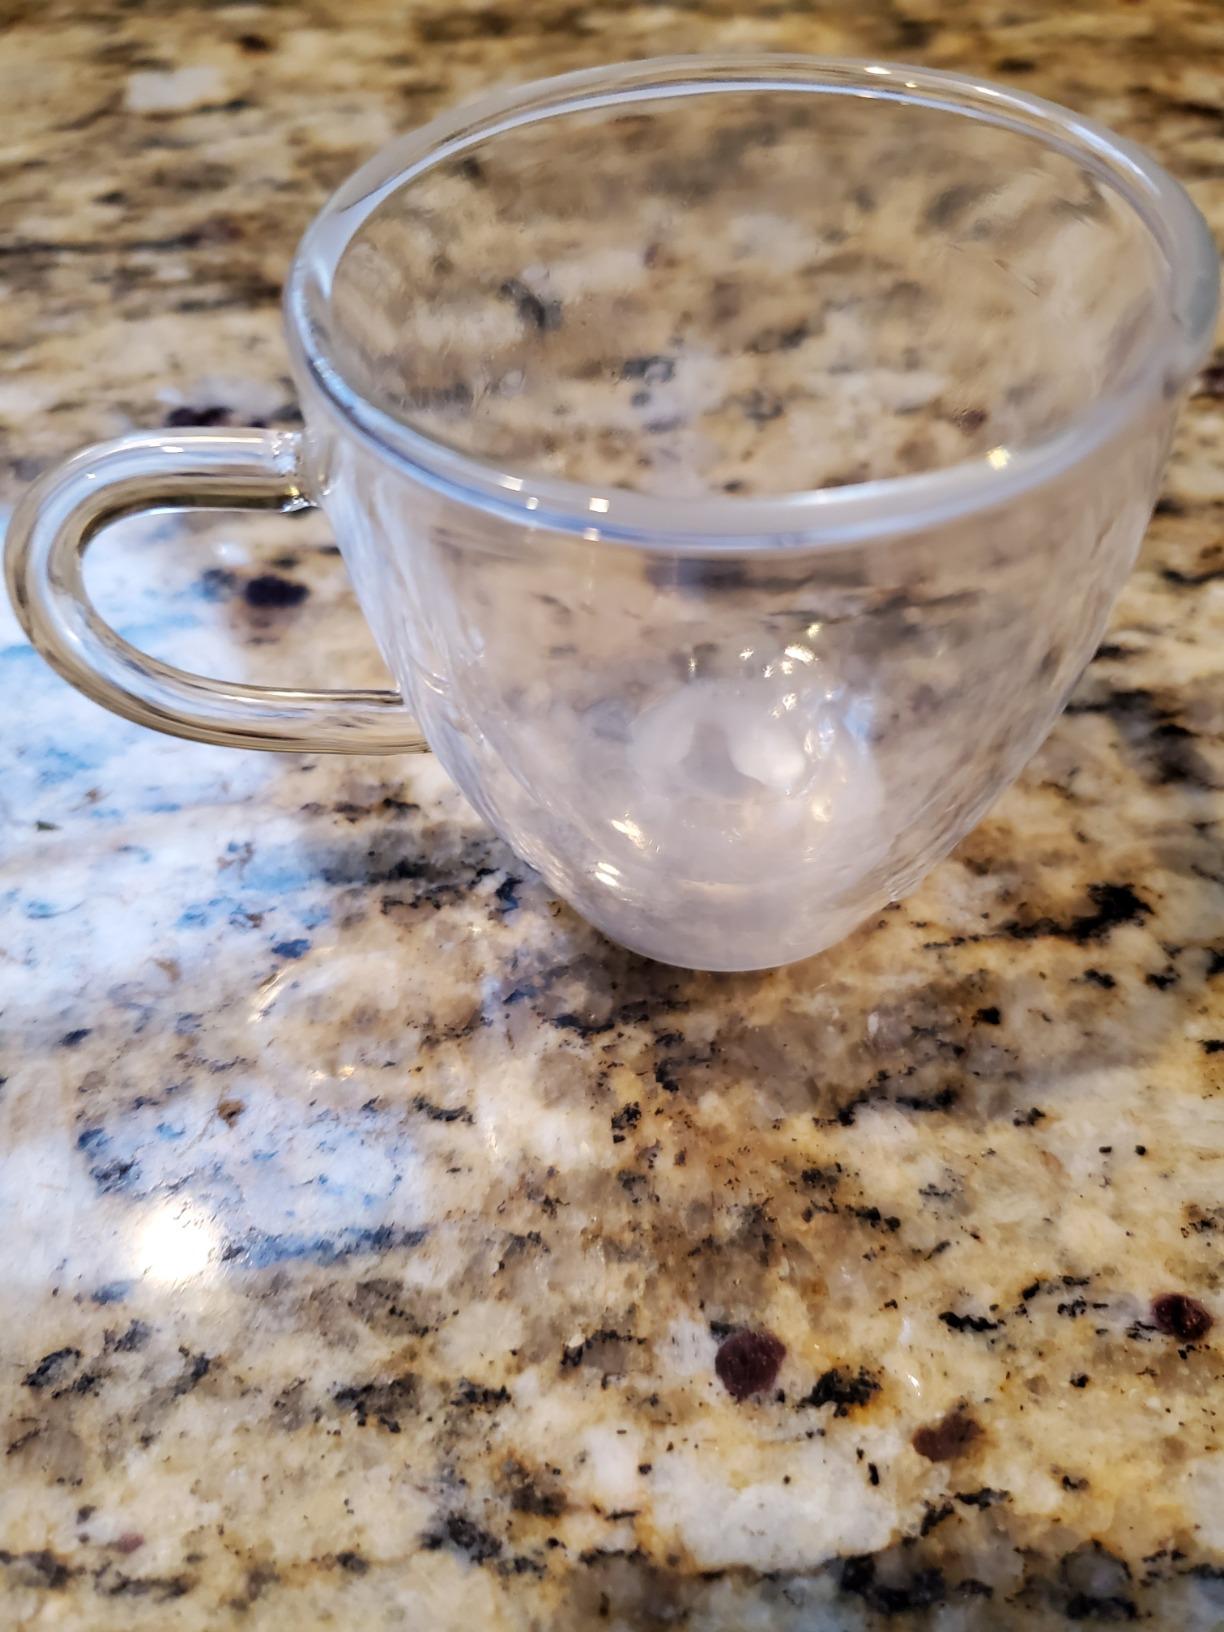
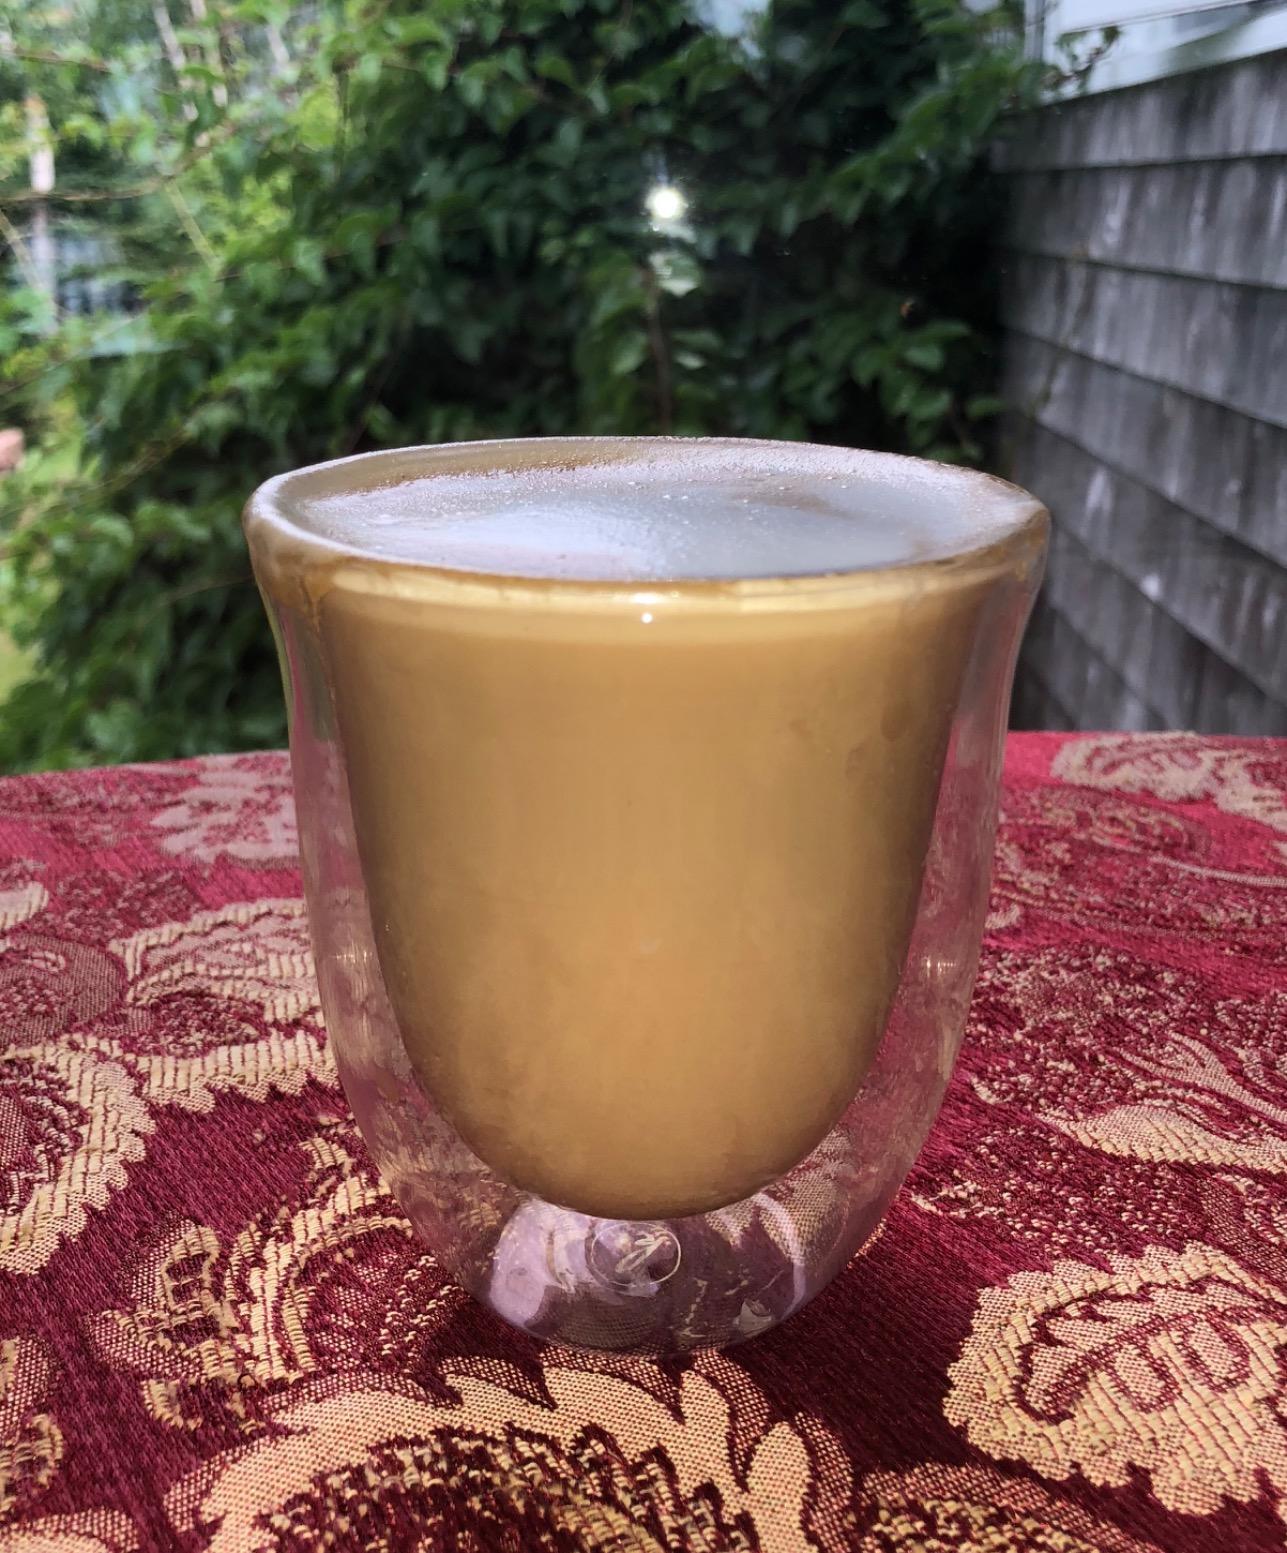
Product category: items_mug
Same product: no